Slot insulation

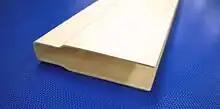
Custom "U" Slot Insulation with sidewall step

Slot insulation is the common name for shielding material used for the rotor inside a power generator. The slot insulation process for electric motors provides a barrier between the copper wirings and the steel lamination for all stator, armature and rotor products. This shielding material separates the rotor's electrically conductive winding from its body.